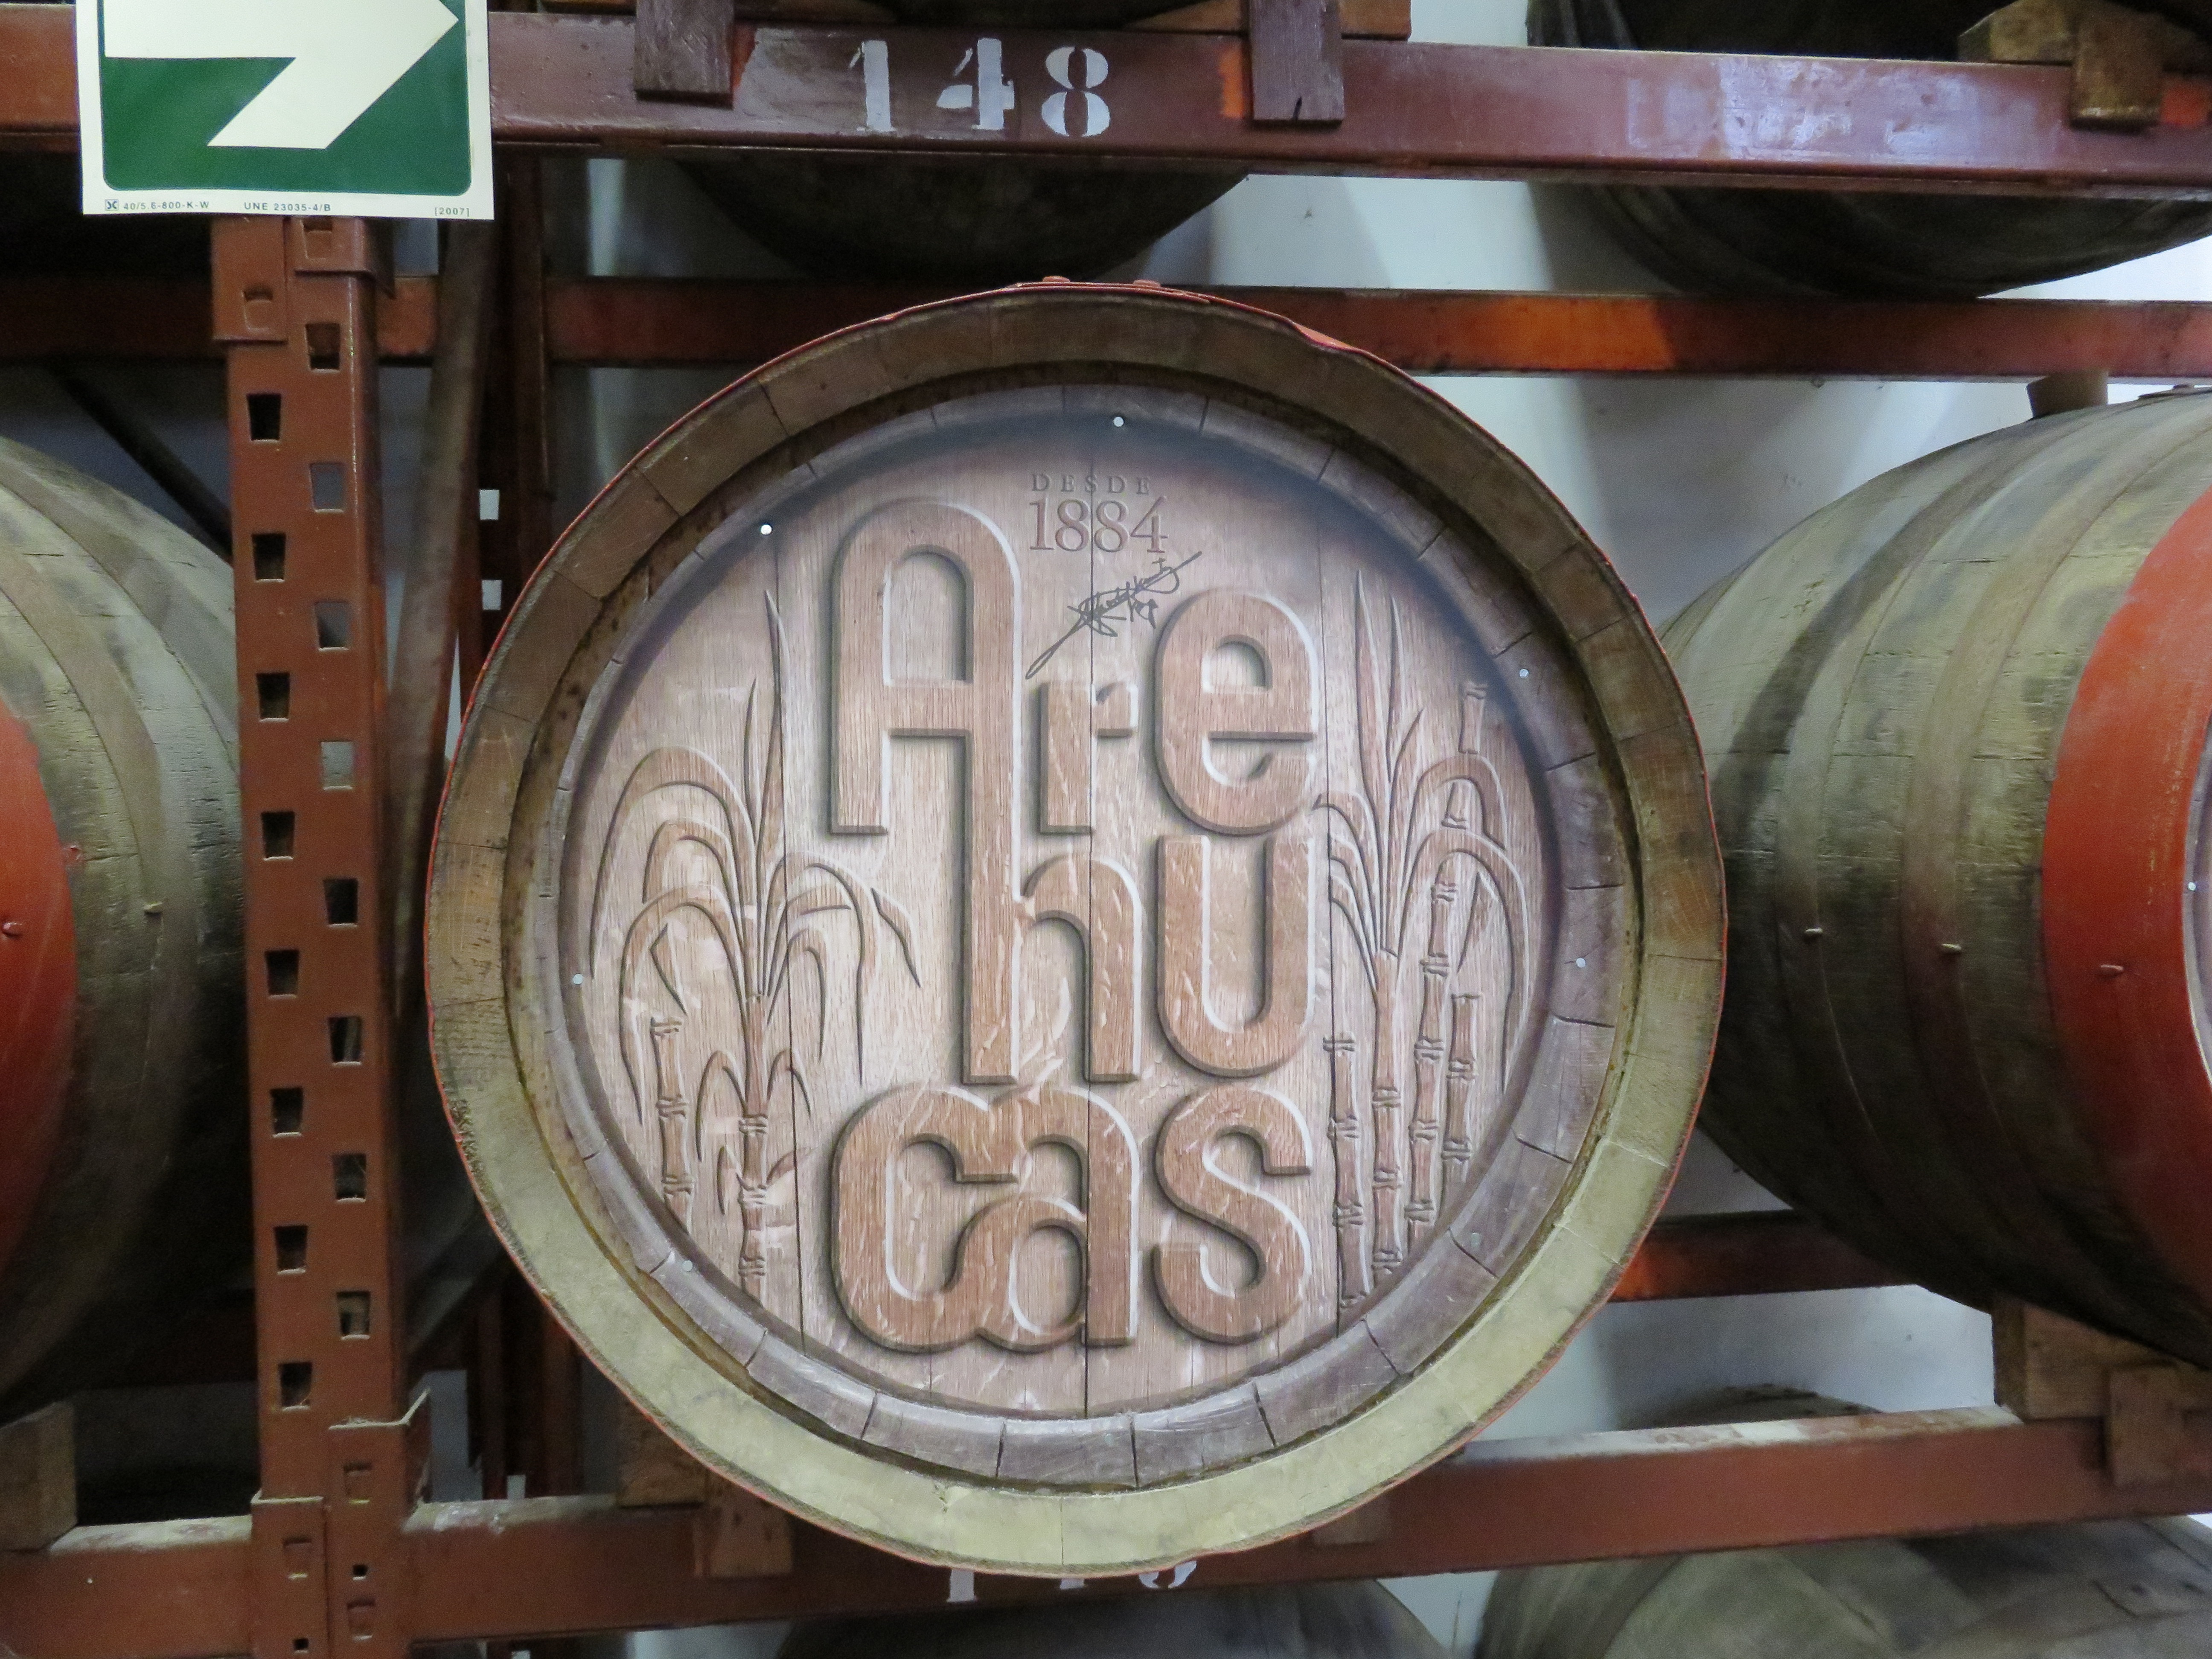
wood, wheel, barrel, distillery, storage, art, gran canaria, cellar, barrel of rum, arehucas, man made object